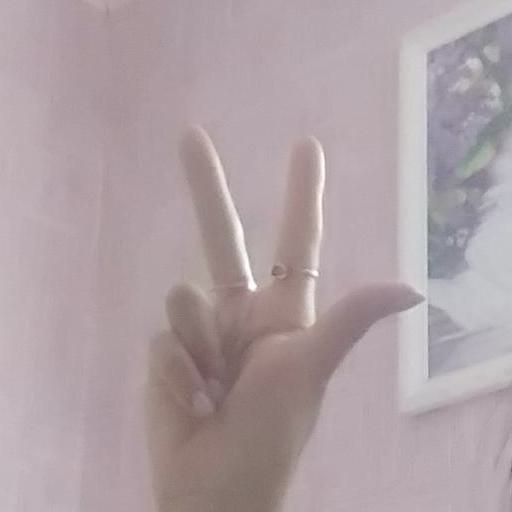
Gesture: three2